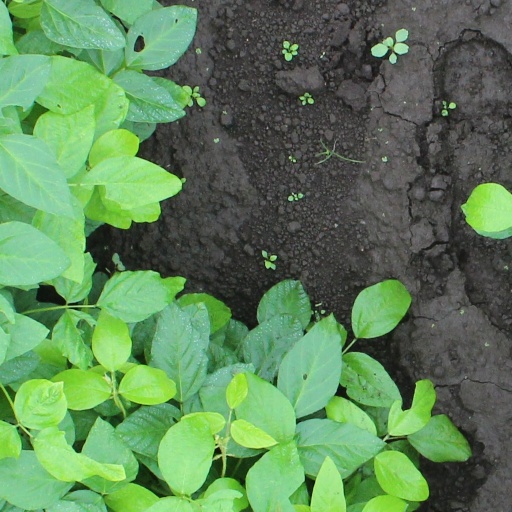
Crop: soybean